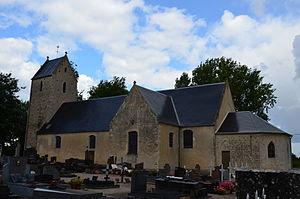
Église de la Nativité de Notre-Dame de Castilly.
Castilly est une ancienne commune française, située dans le département du Calvados en région Normandie, peuplée de 304 habitants.